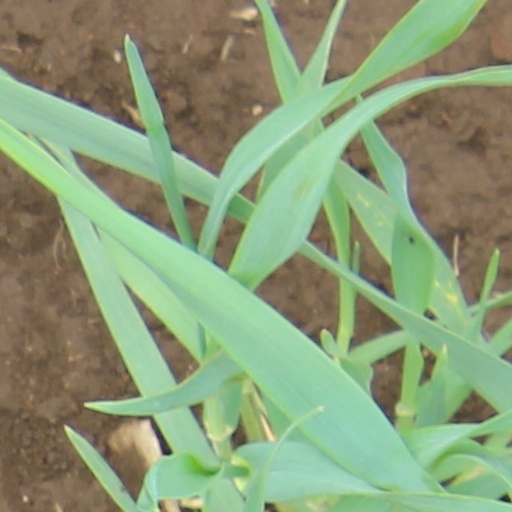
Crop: wheat